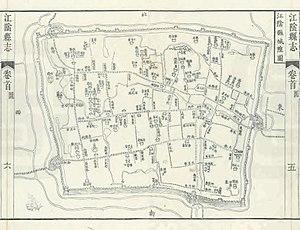
Jiangyin est une ville de la province du Jiangsu en Chine. C'est une ville-district placée sous la juridiction administrative de la ville-préfecture de Wuxi.